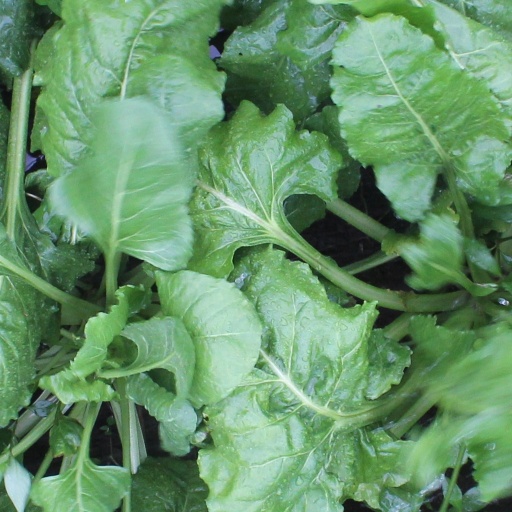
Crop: sugar beet